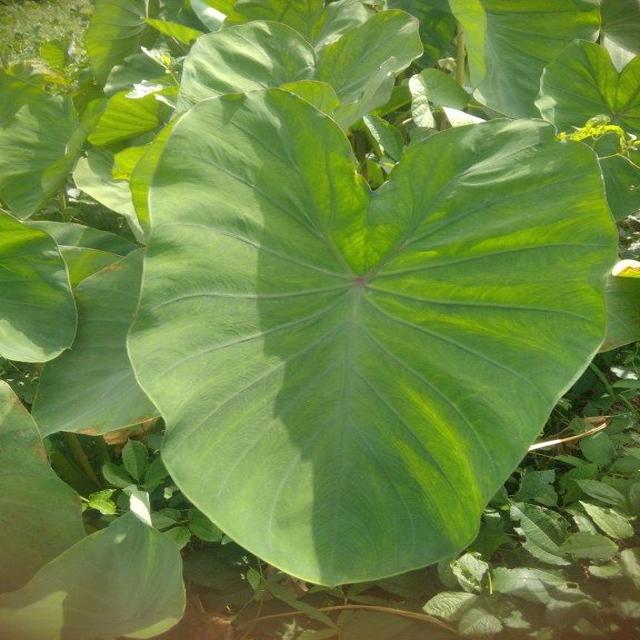
Label: Healthy